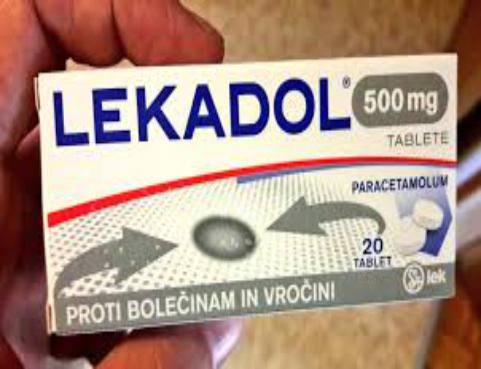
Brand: lekadol
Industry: Medical